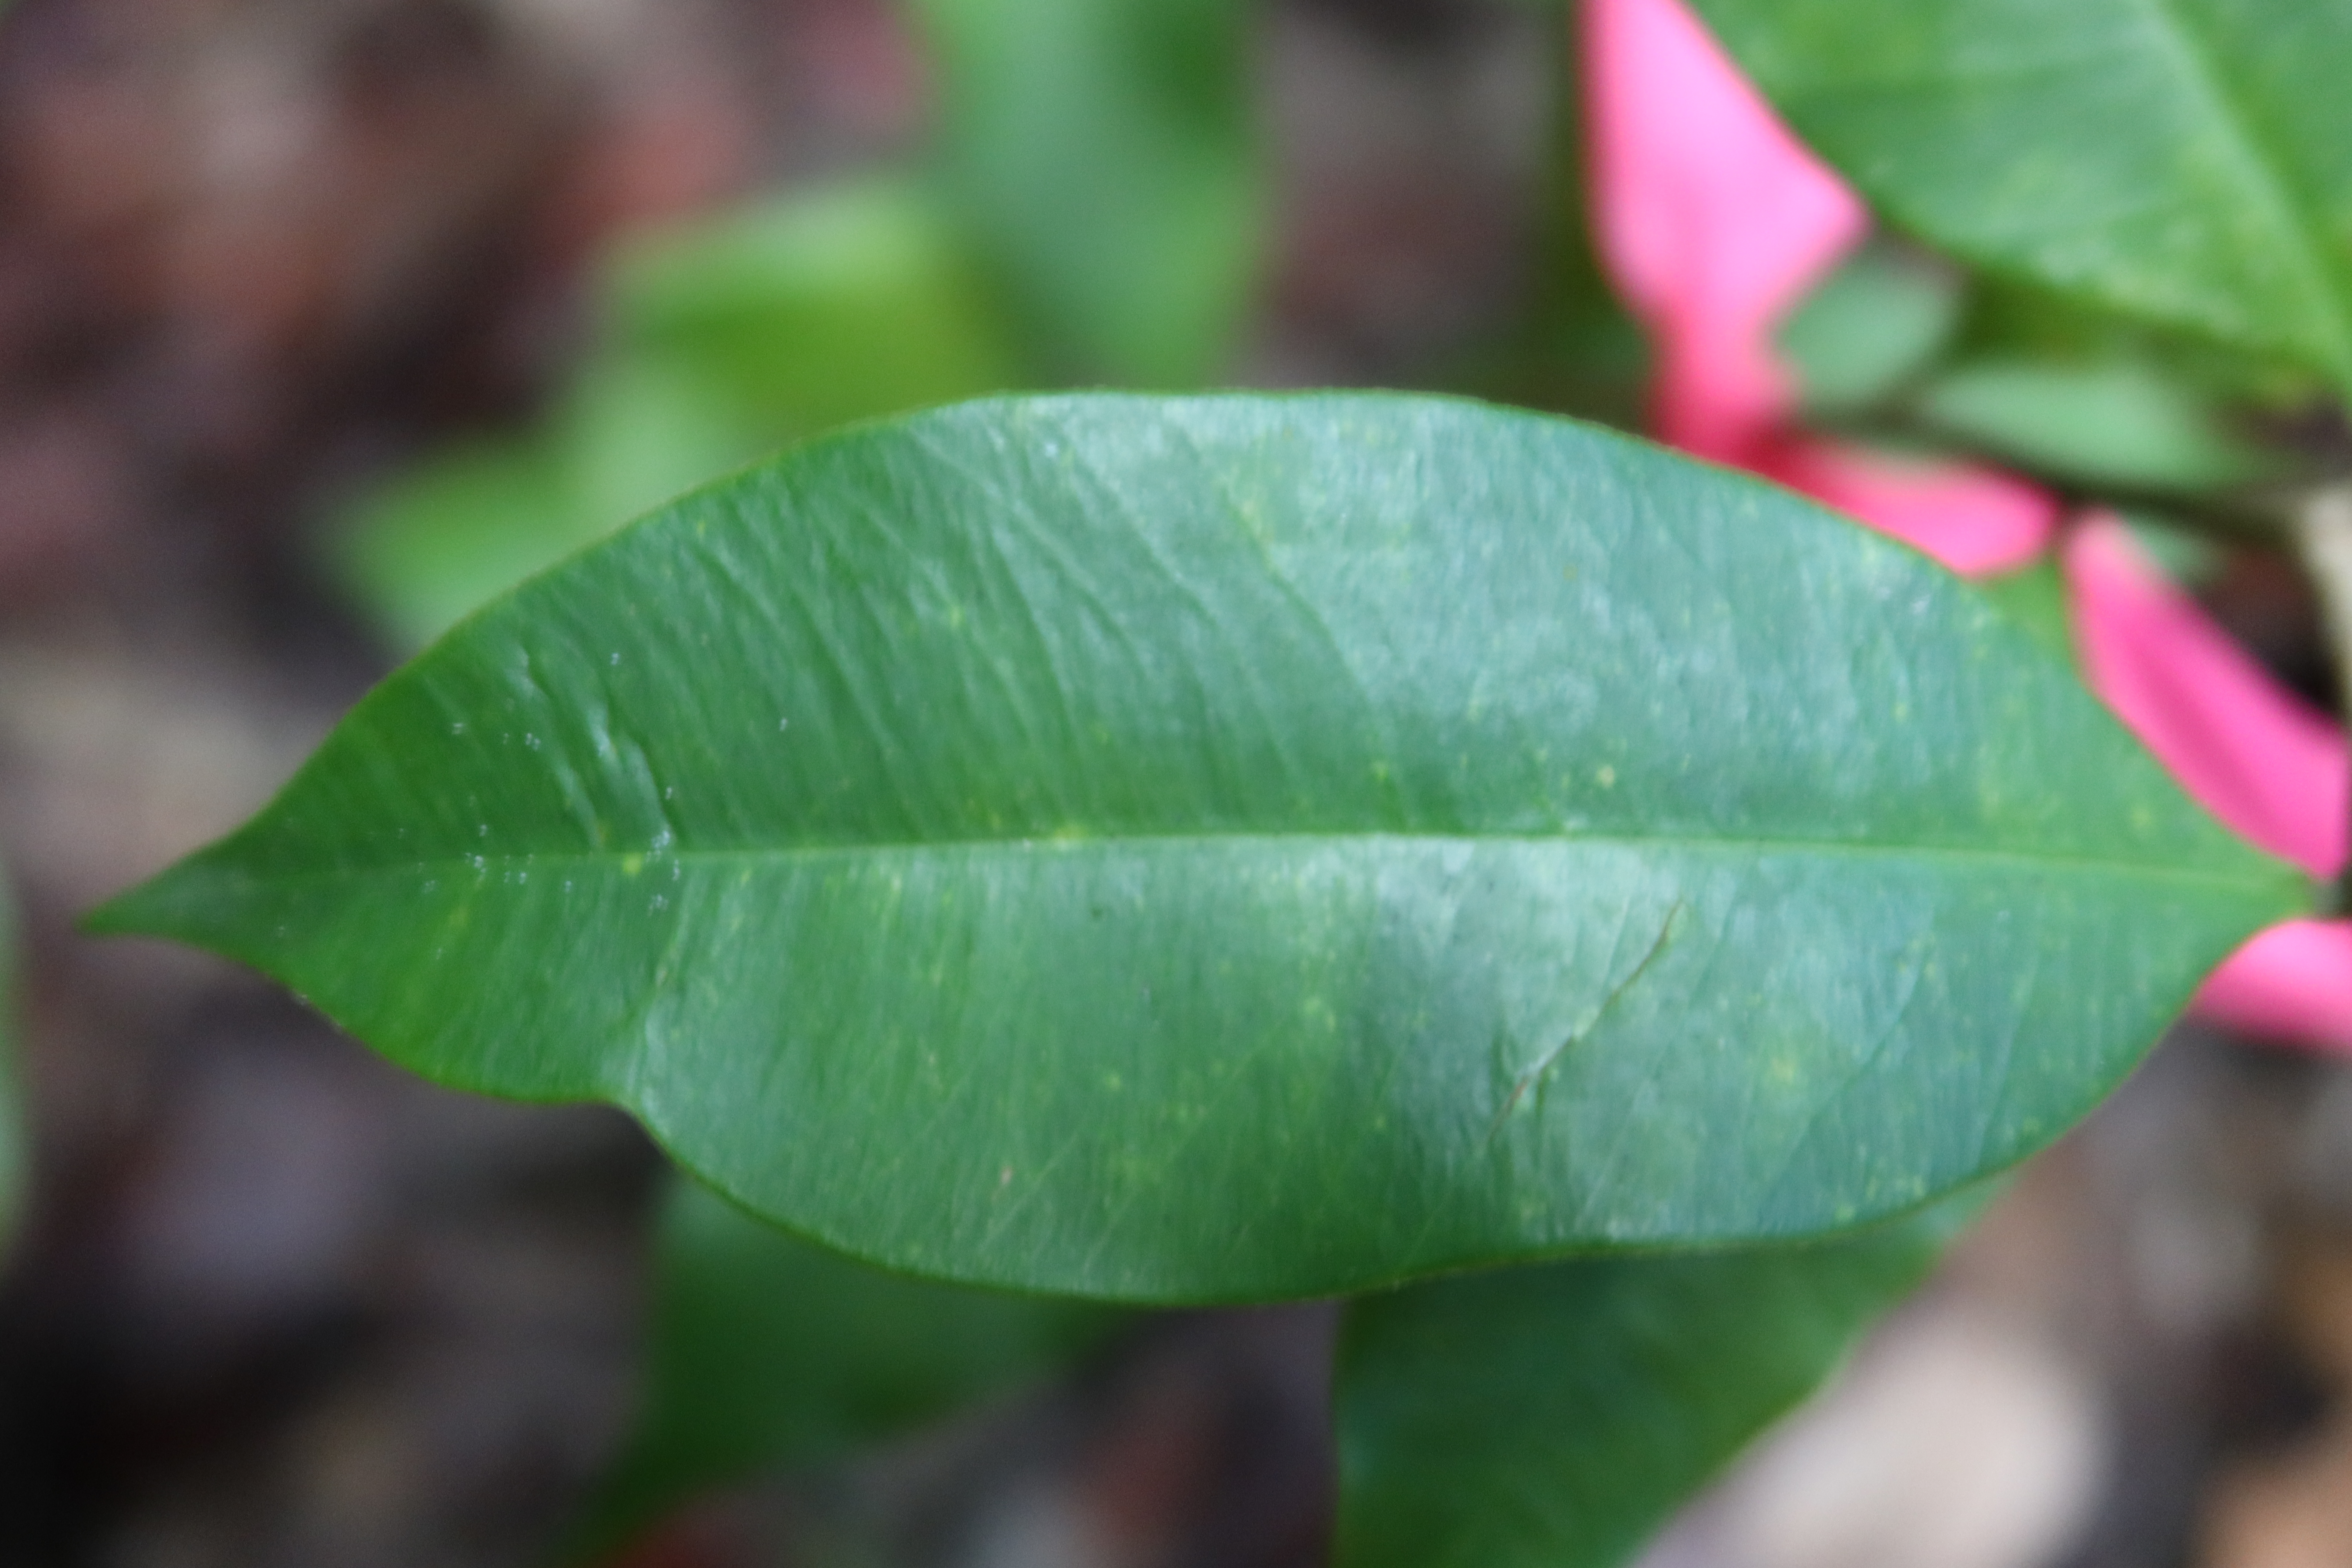
Label: Mosaic Viruses